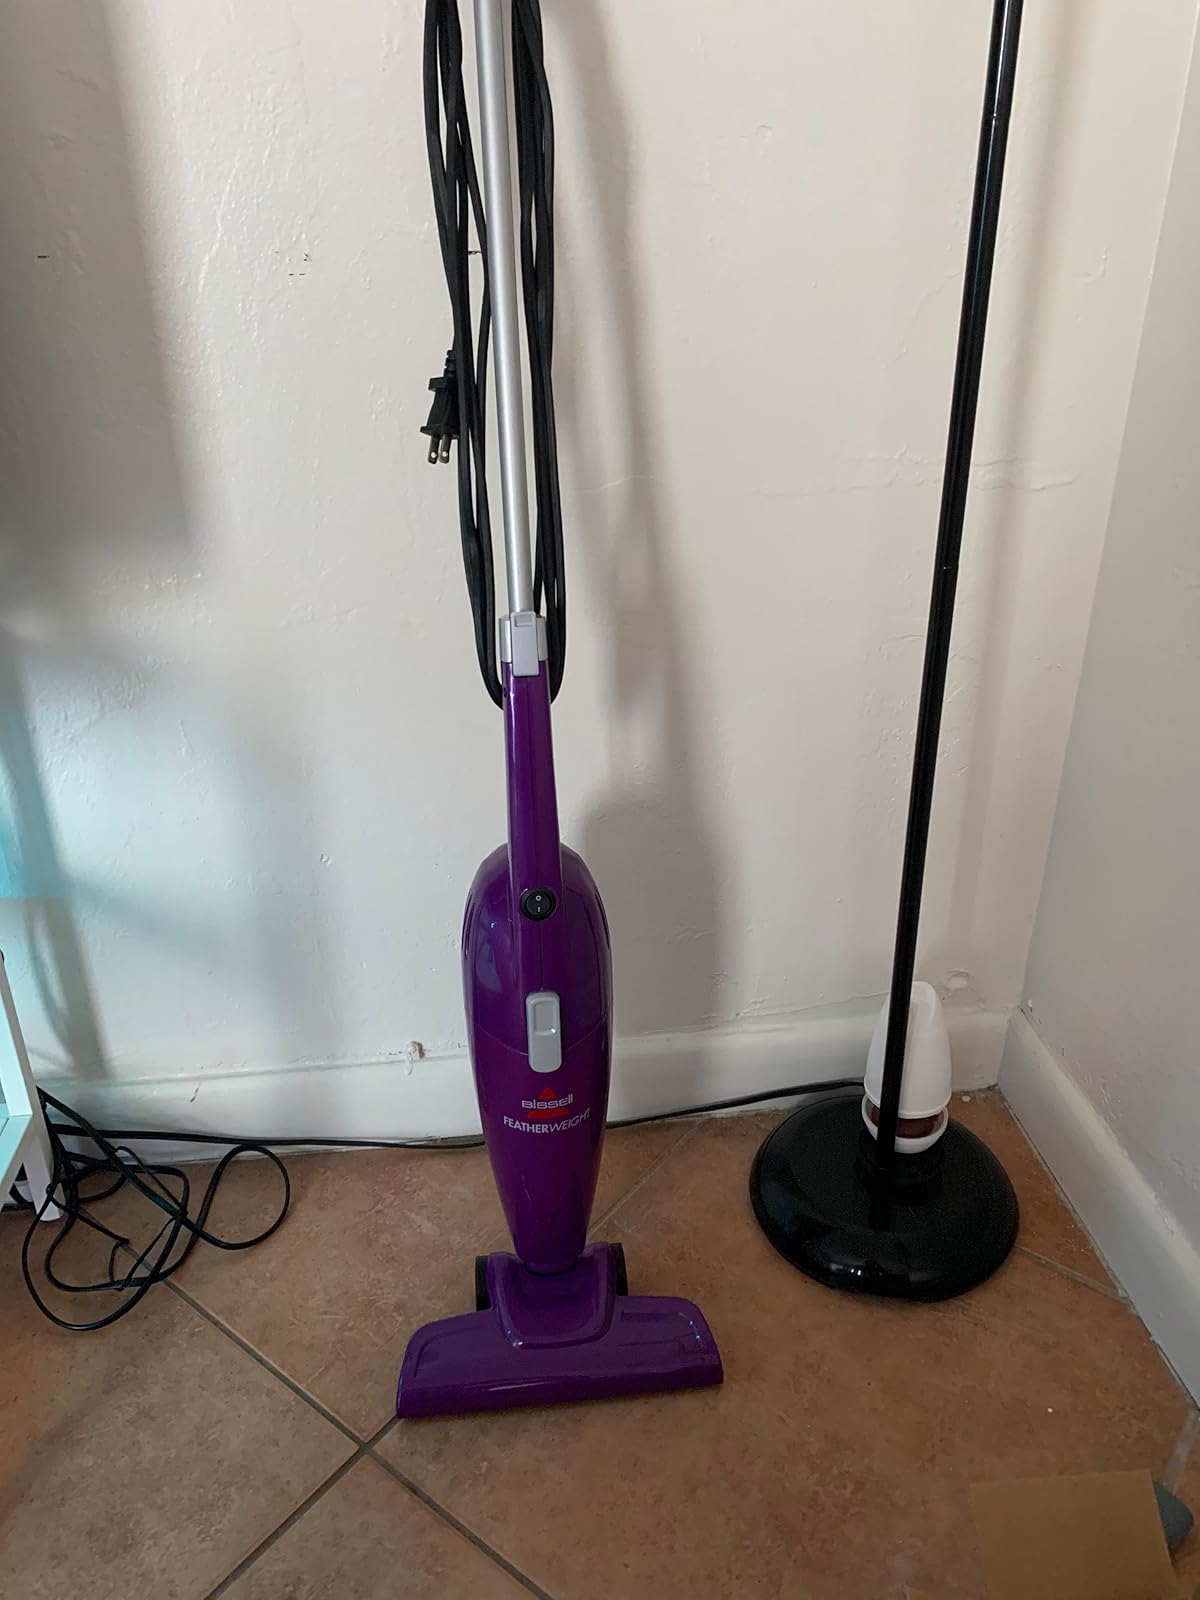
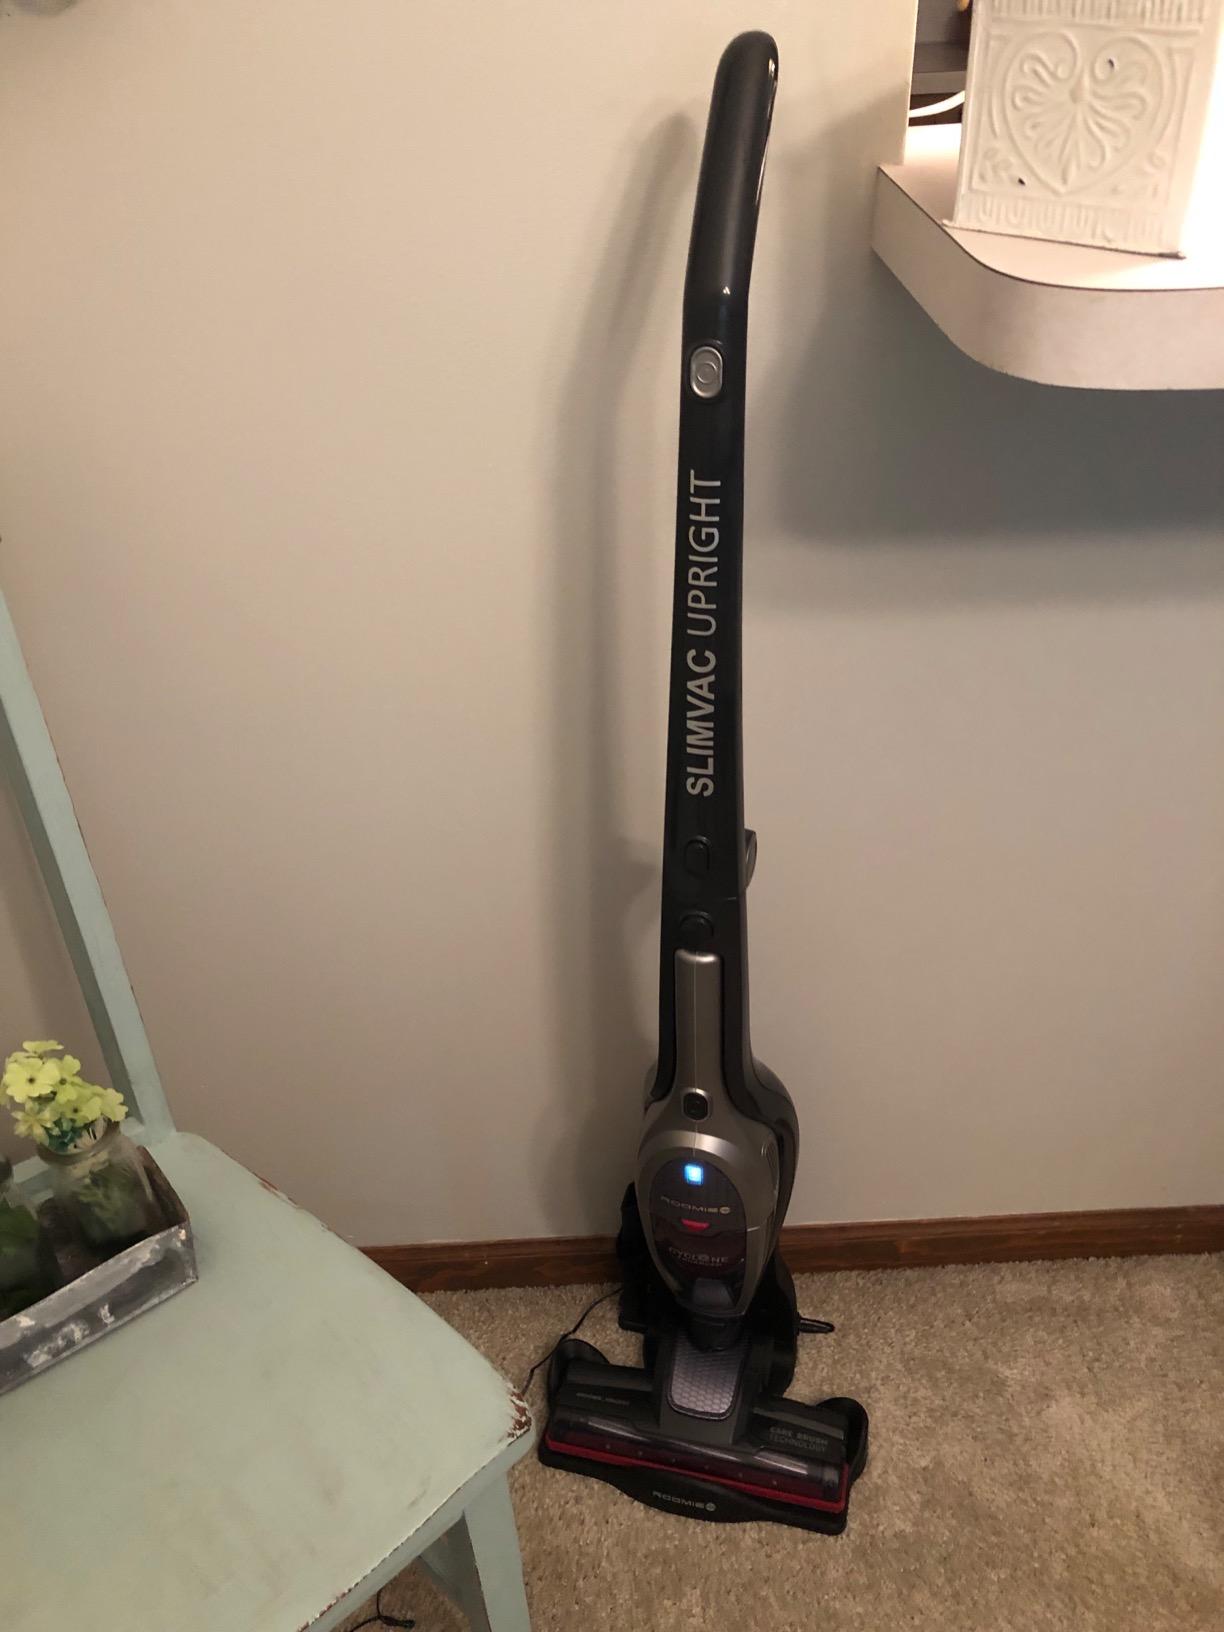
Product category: items_vacuum
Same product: no